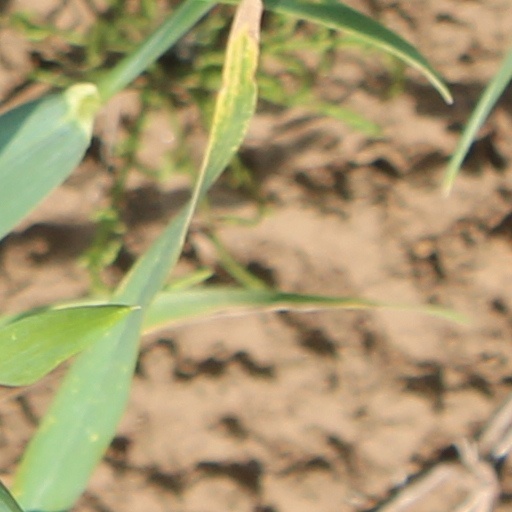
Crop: wheat